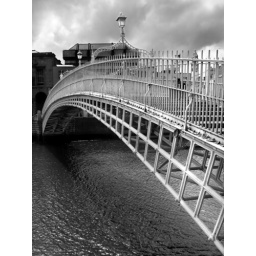
when i zoomed in on this shot i saw there was a homeless boy on the bridge looking right over...